Guatemala at the 2008 Summer Olympics

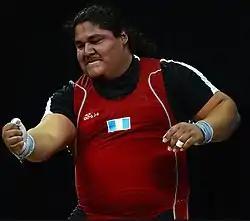
Christian Alberto López Bobadilla

Christian Alberto López Bobadilla participated on Guatemala's behalf as the nation's only weightlifter at the Beijing Olympics. Born on 30 March 1984 in the city of Coatepeque in the Quetzaltenango Department, which lies in the nation's western highlands near to the Pacific Ocean, López was 24 at the time he participated in the Beijing Olympics. He was placed in the heavyweight class, which included people under 105 kilograms in weight. The event took place on August 18, and López was placed in the first group of athletes. He was the only competitor from the Western Hermisphere in the event. During the snatch portion of the event, the Guatemalan was given three attempts to lift the weights. On his first attempt, he lifted 150 kilograms successfully. He unsuccessfully attempted to lift 155 kilograms on his second and third tries. During the clean and jerk phrase of the event, López was again given three tries; he successfully lifted 180 kilograms on his first attempt, failed to lift 186 kilograms on his second, and successfully raised 186 kilograms on his final attempt. Since his highest scores were 150 and 186 (respectively in snatch and clean and jerk), his end score was 336 kilograms. Of the 17 athletes who finished the event, López ranked 16th. He placed ahead of Italy's Moreno Boer (330 points) and behind the Czech Republic's Libor Walzer (350 points).